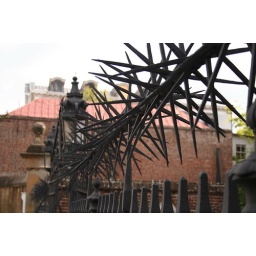
A fence around a house in Charleston SC.